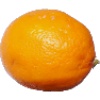
Label: Lemon Meyer 1